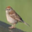
Label: bird